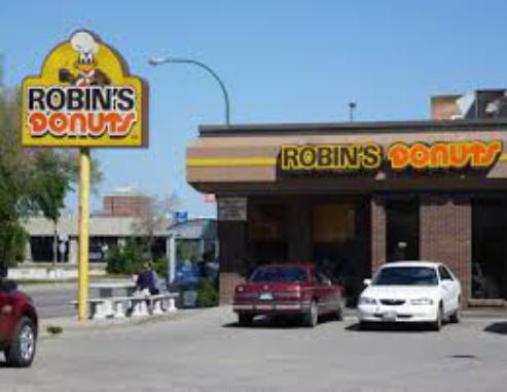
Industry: Food